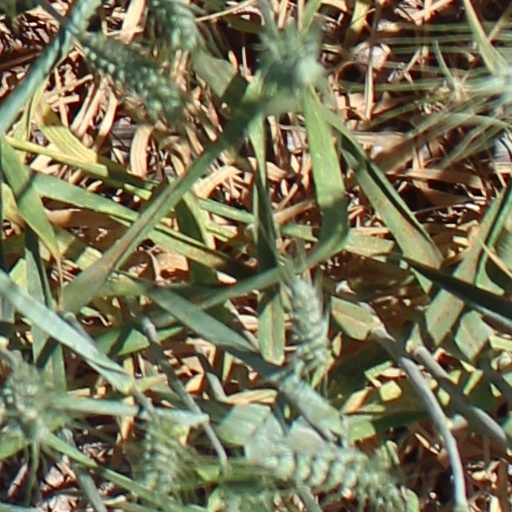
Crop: wheat